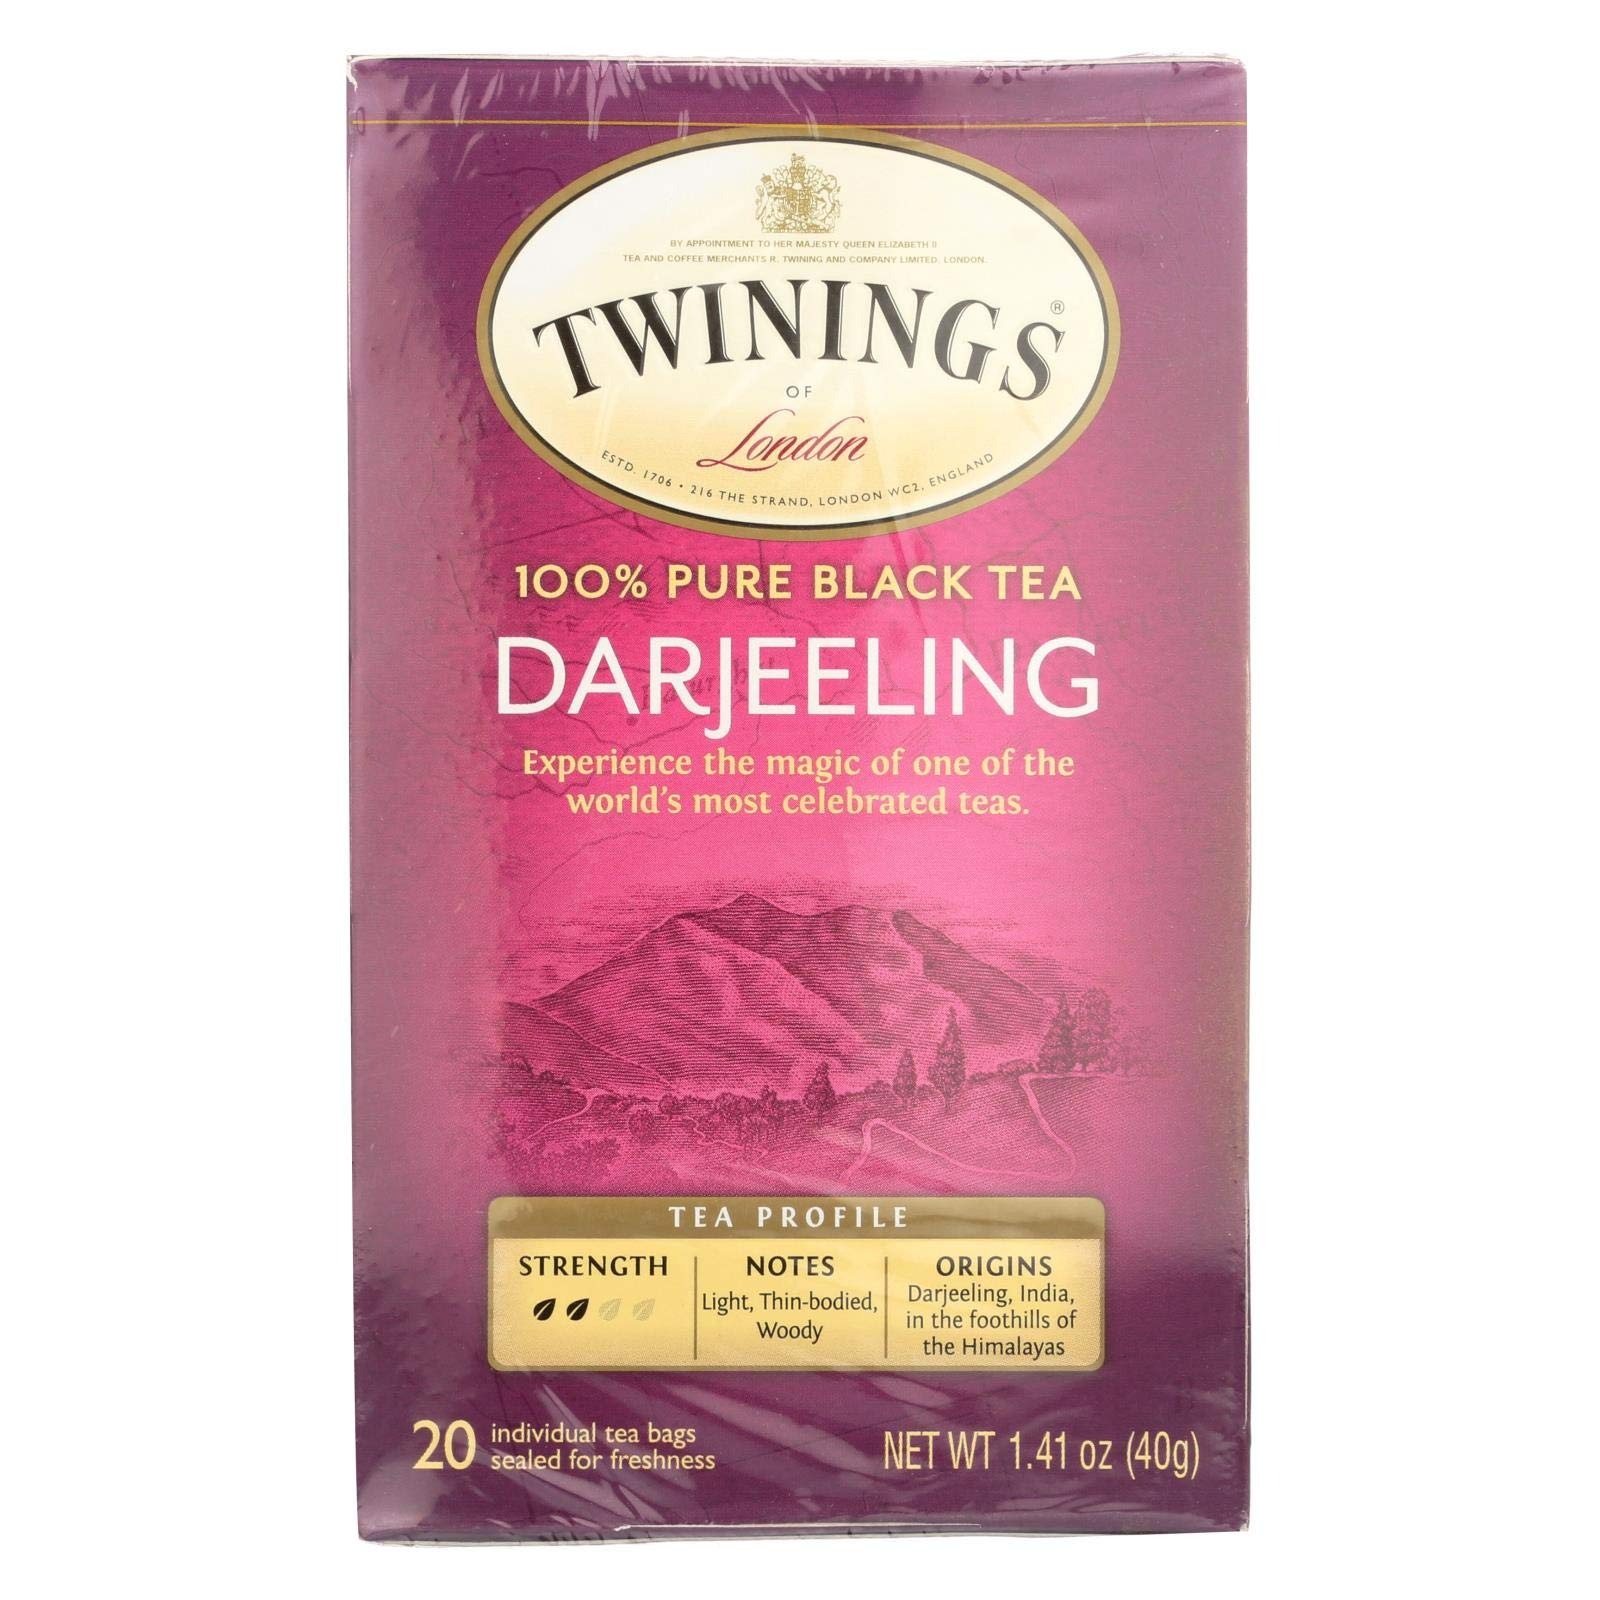
Item Name: Twining Tea Darjeeling (Pack of 6)
Product Description: Twinings 6X 20 Bag Darjeeling Tea The light golden black tea from the foothills of the Himalayas is considered the champagne of all teas. Expertly blended with a delicate and unique character that is likened to the Muscatel grape Specialty Info: Kosher Qty: 6x20 BAG Weight (lbs): 1.3
Value: 6.0
Unit: Count

Price: 8.87